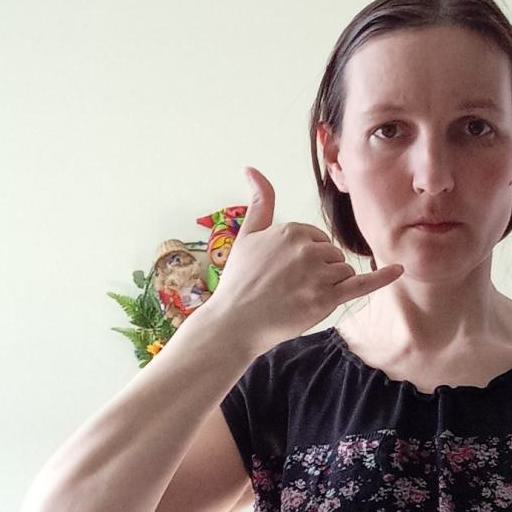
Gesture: call